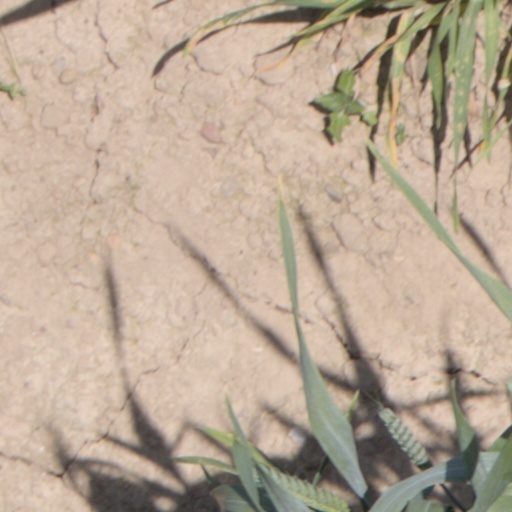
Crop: wheat